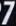
Number: 7